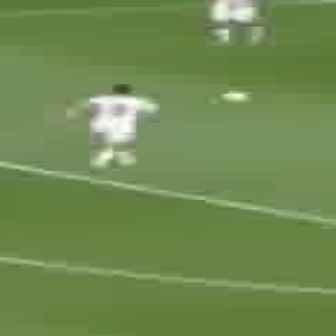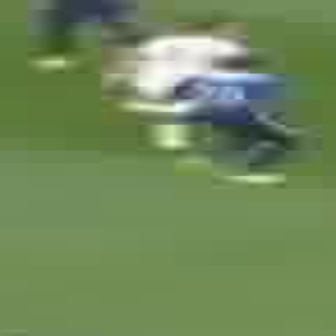
  Please identify the target specified by the bounding box [64,82,150,169] in the first image and locate it in the second image. Return the coordinates in [x_min,y_min,x_max,y_max] format.
Answer: [114,14,248,147]